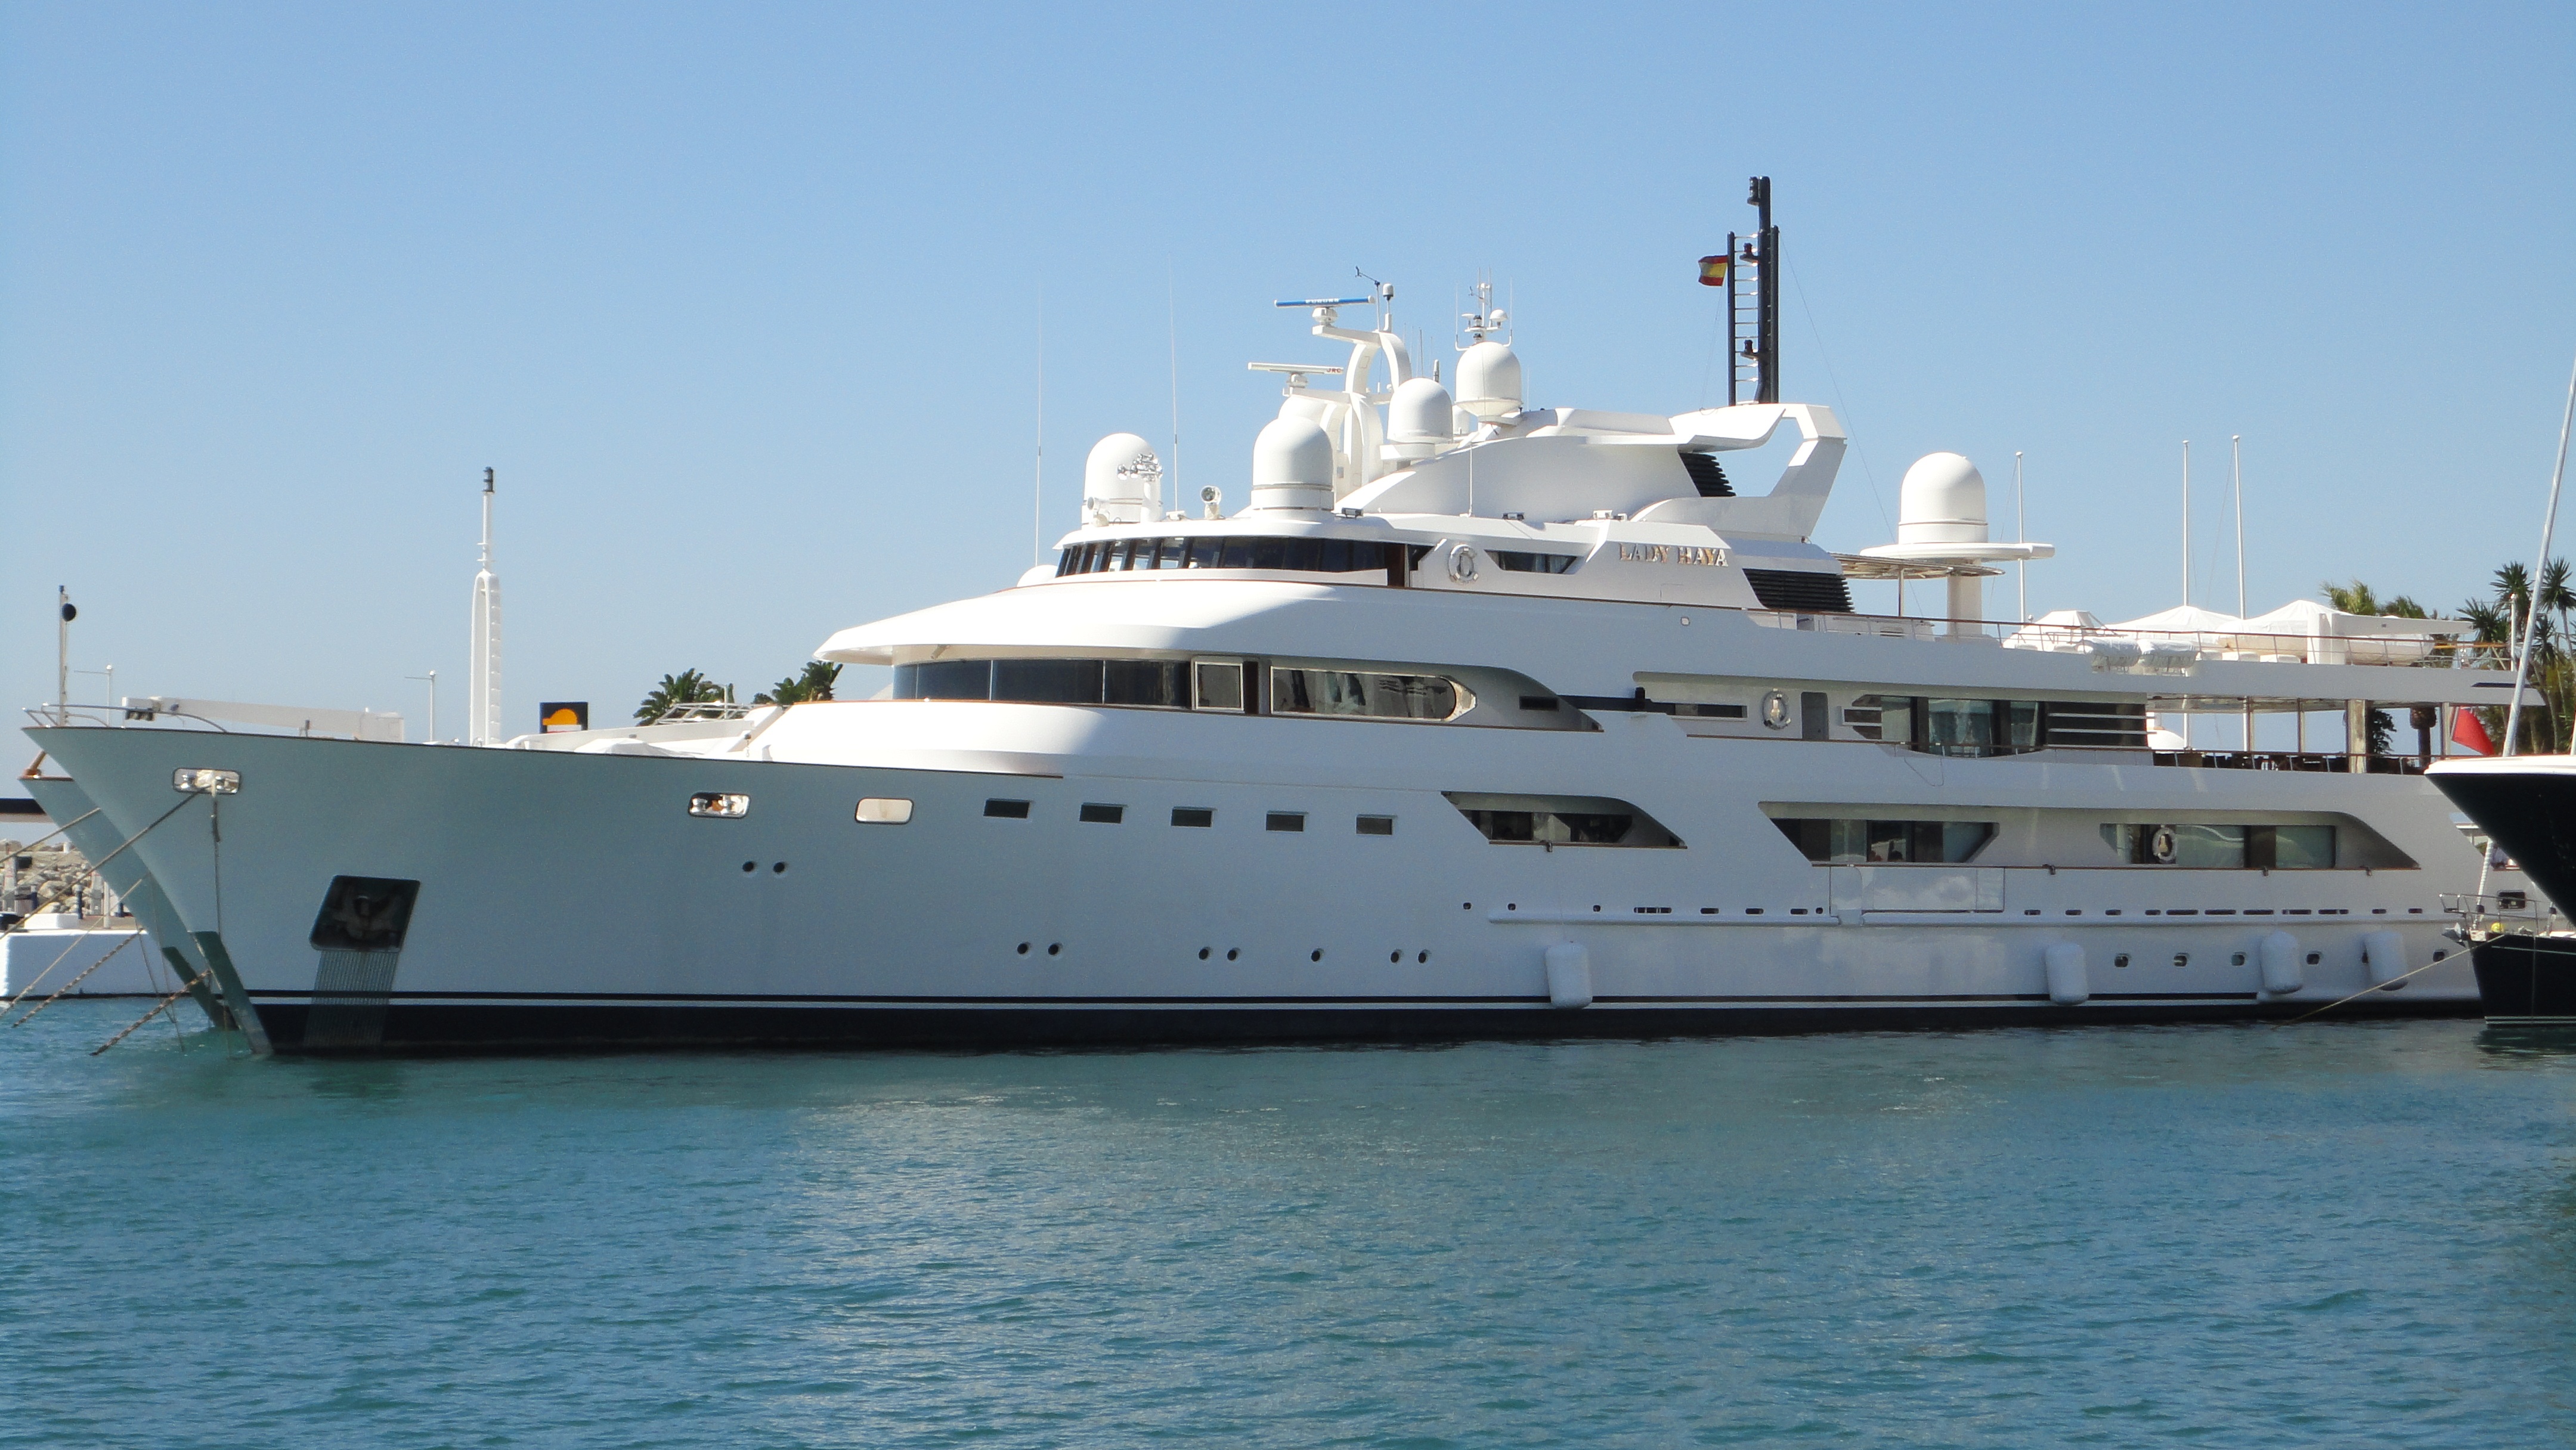
sea, sky, white, boat, ship, summer, boot, vehicle, yacht, money, port, ferry, empire, spain, luxury, beautiful, watercraft, north sea, motor ship, passenger ship, luxury yacht, naval architecture, luxury boat, luxury liner